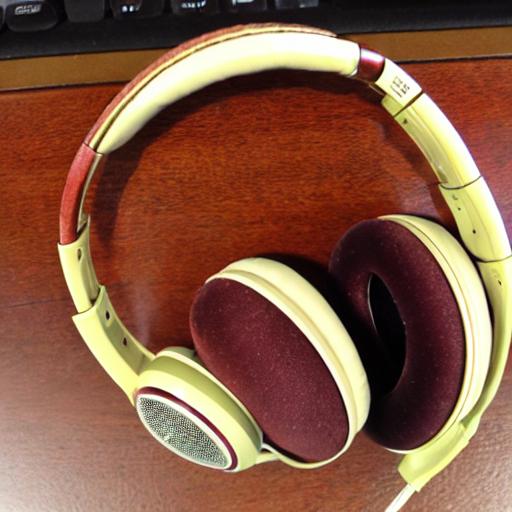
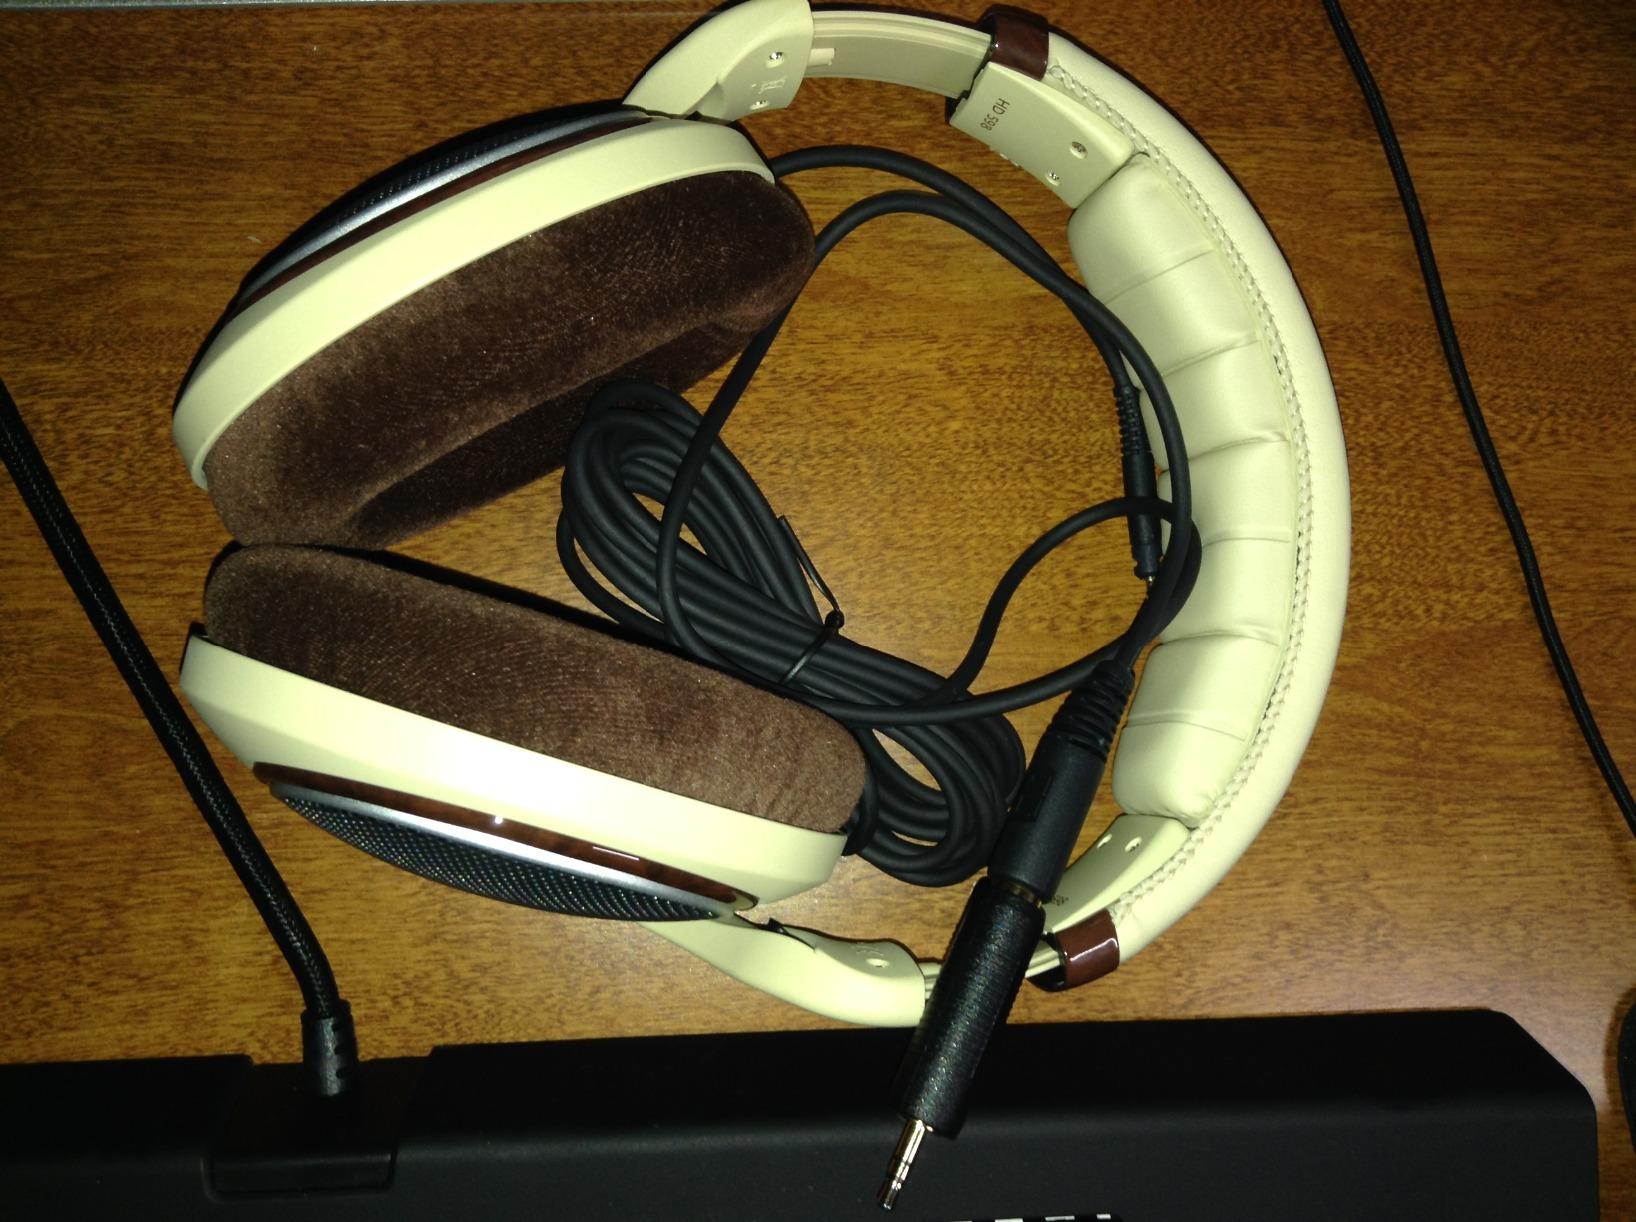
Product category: headphones
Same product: no